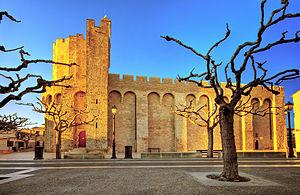
Une église fortifiée est un «
L'église de Notre-Dame-de-la-Mer est une église fortifiée romane du IXᵉ siècle des Saintes-Maries-de-la-Mer en Camargue dans les Bouches-du-Rhône, en Provence. Dédiée à Notre-Dame et aux Saintes Maries, elle fait l'objet du pèlerinage aux Saintes-Maries-de-la-Mer, et est classée aux monuments historiques depuis 1840.